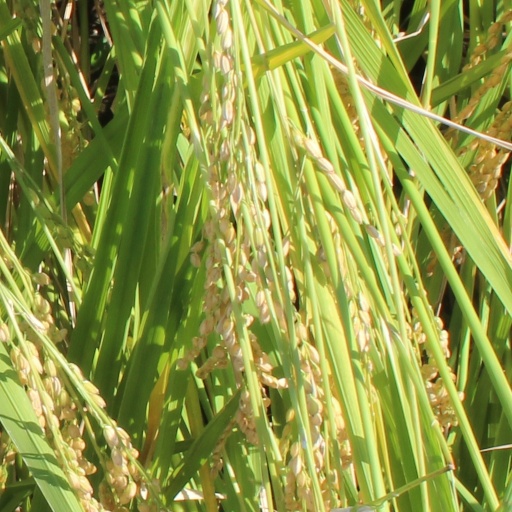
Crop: rice